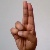
The image shows a hand gesture representing the letter 'U' in Indian Sign Language.